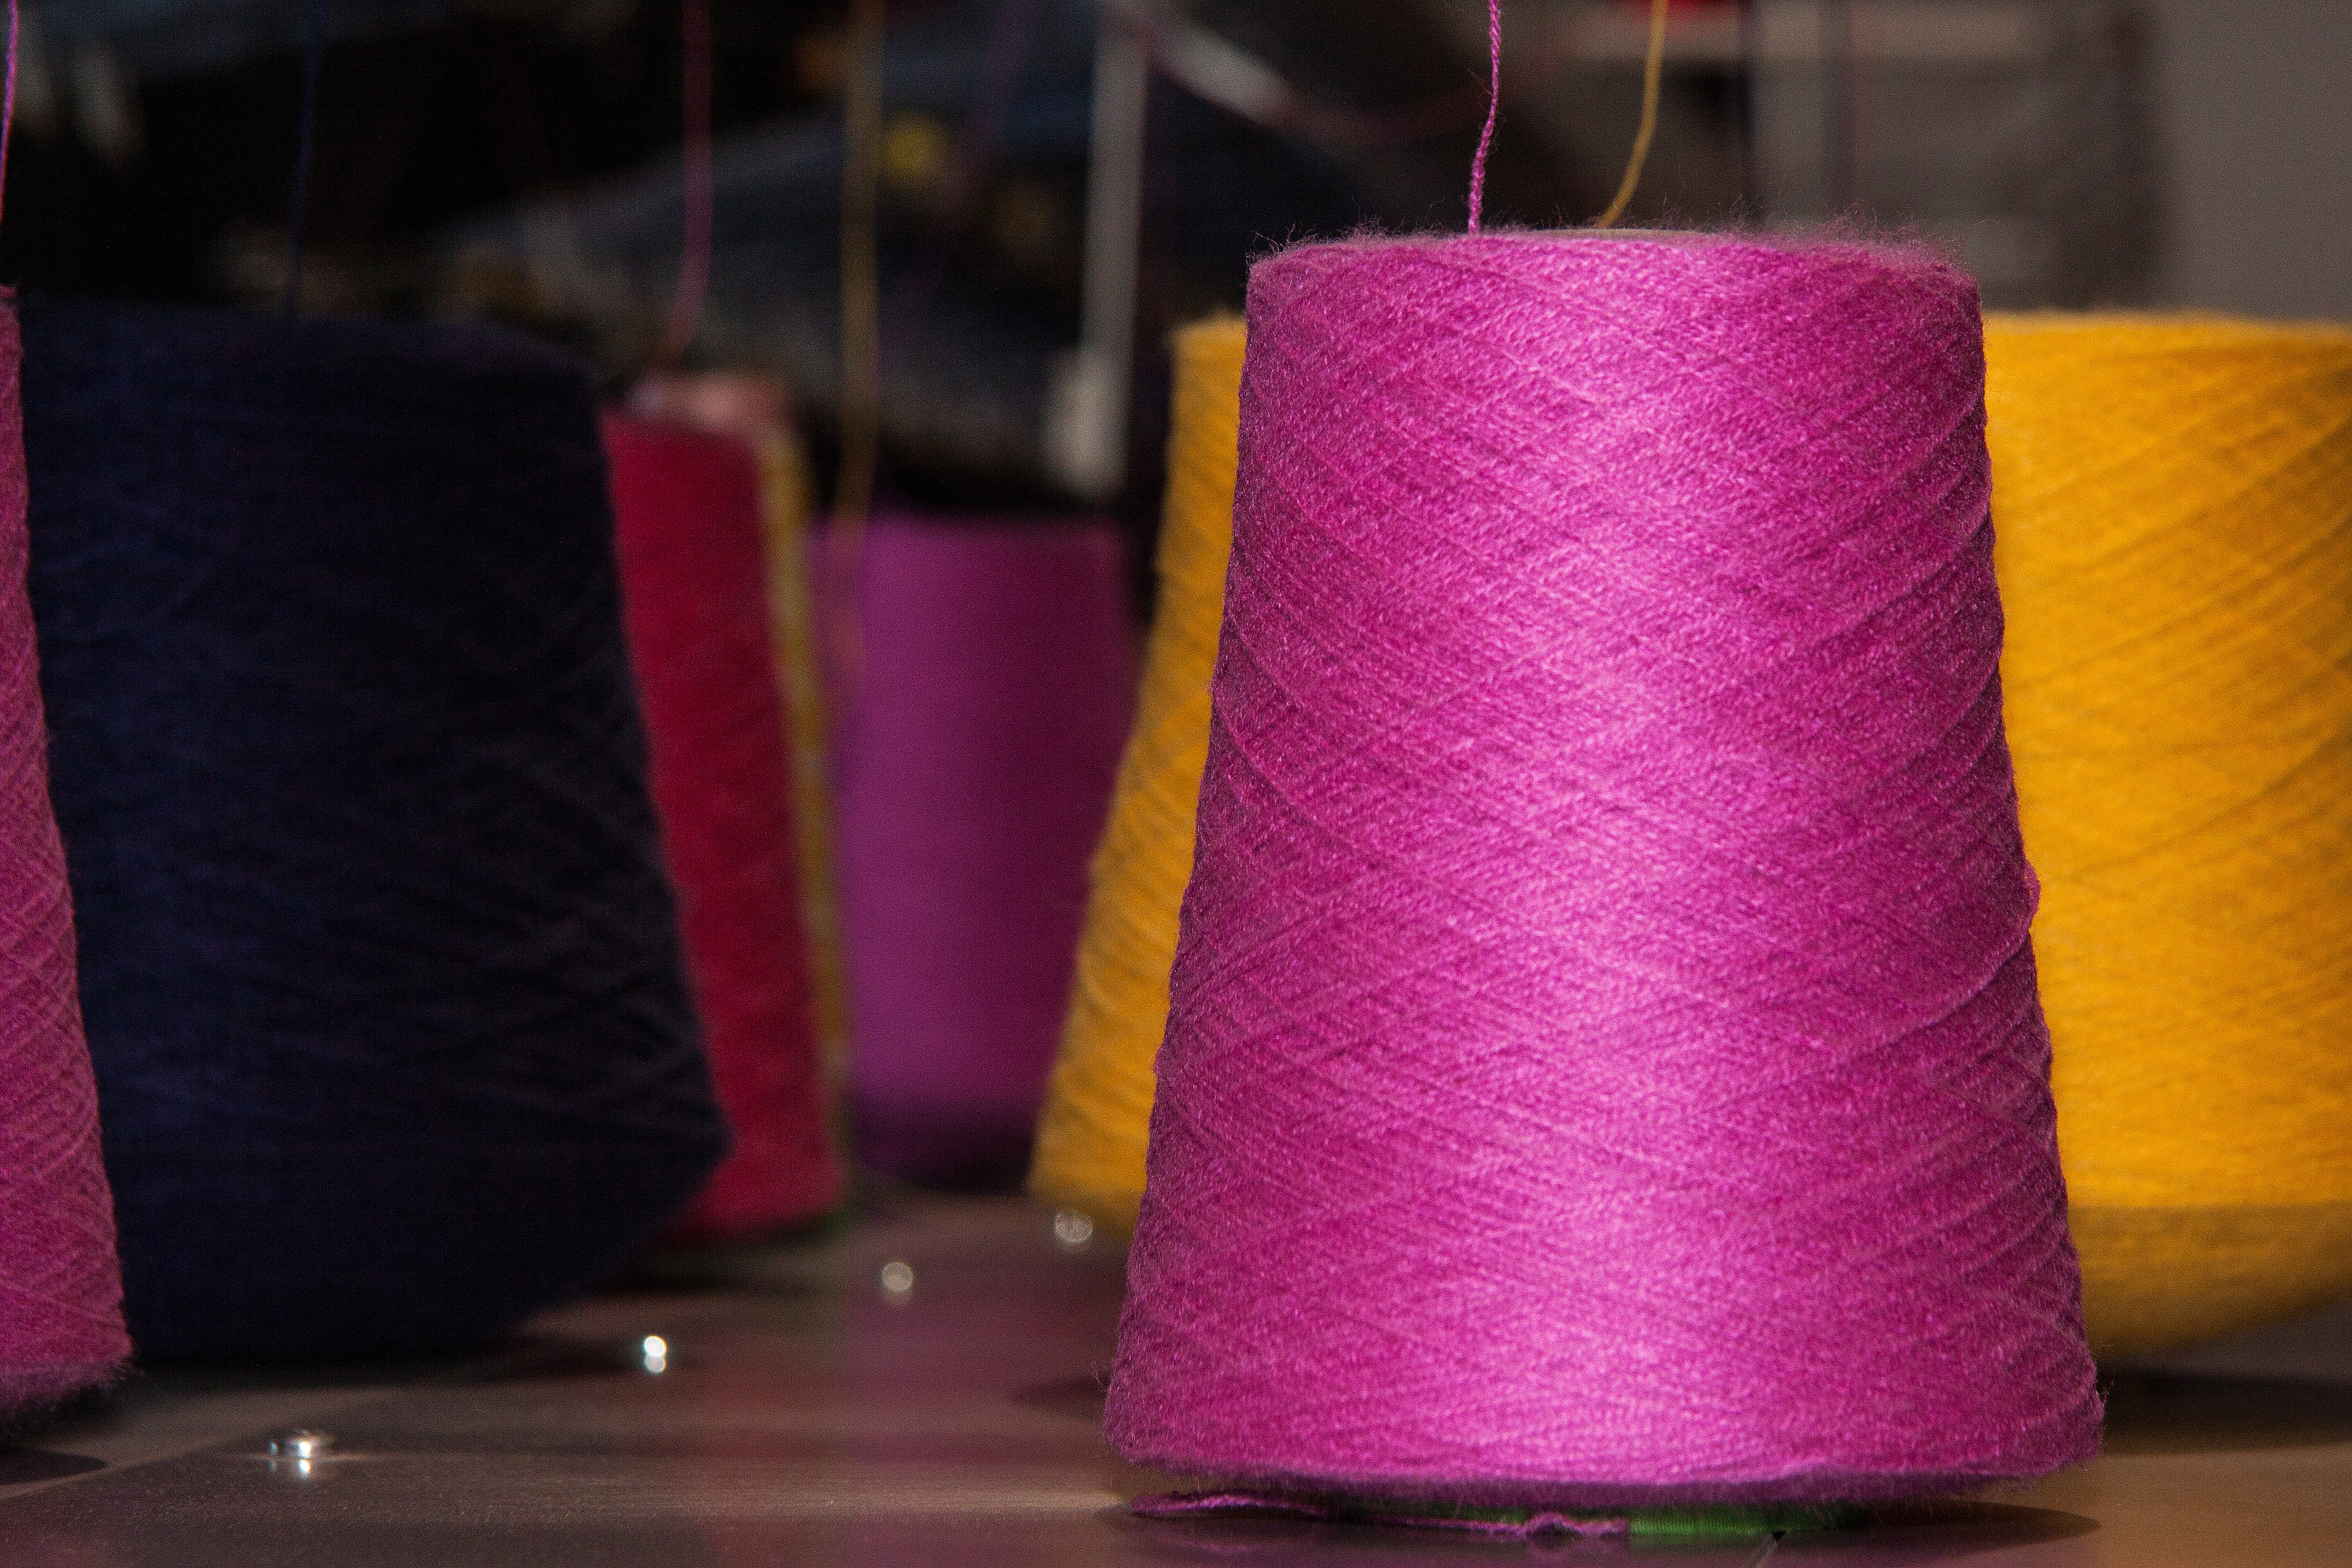
purple, red, color, yellow, knit, pink, material, coil, thread, textile, art, magenta, shape, automatic, yarns, flat knitting machine, fully automatic, computer controlled, 1993